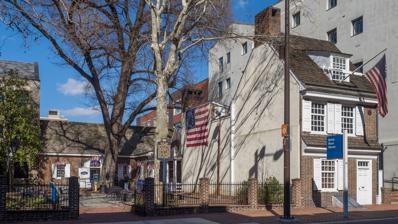
Building: Betsy Ross House
Country: United States of America
Year built: 1740
House in Philadelphia, Pennsylvania Betsy Ross House Betsy Ross House in 2024 Location within Pennsylvania Location 239 Arch Street , Philadelphia , Pennsylvania , U.S. Coordinates 39°57′08″N 75°08′41″W / 39.95224°N 75.14464°W / 39.95224; -75.14464 Type Historic Location President Amy Needle (Historic Philadelphia, Inc.) Chairperson William H. Haines, IV (Historic Philadelphia, Inc.) Public transit access SEPTA bus: 5 , 48 , 57 Website historicphiladelphia .org /betsy-ross-house /what-to-see / The Betsy Ross House is a landmark in Philadelphia . It is purported to be the site where the upholsterer and flag-maker Betsy Ross (1752–1836) lived when she is said to have sewed the first American flag . History The origins of the Betsy Ross myth trace back to her relatives, particularly her grandsons, William and George Canby, and the celebrations of the Centennial of 1876. Evidence for the precise location of Ross's home came from verification provided by several surviving family members, although the best archival evidence indicates the house would have been adjacent to the one that still stands today as The Betsy Ross House. The 1937 Philadelphia Guide noted that, after the current Betsy Ross House was selected as the Flag House, the adjacent building where Ross may have indeed lived "was torn down to lessen the hazards of fire, perhaps adding a touch of irony to what may well have been an error in research." Although the house is one of the most visited tourist sites in Philadelphia , the claim that Ross once lived there, and that she designed and sewed the first American flag, sometimes called the Betsy Ross flag , are subjects of controversy among historians. The house sits on Arch Street , several blocks from Independence Hall and the Liberty Bell in Philadelphia. The front part of the building was built around 1740, in the Pennsylvania colonial style, with the stair hall and the rear section added 10 to 20 years later.  Had she lived here, Ross would have resided in the house from 1776, the death of her first husband, John Ross, until about 1779. Restoration The "Birthplace of Old Glory ", a 1909 photograph of Betsy Ross House The gravestone of Betsy Ross and her third husband John Claypoole in the Betsy Ross House complex Over the years, various structural changes and general wear and tear left the house in dire need of restoration. In 1937, Philadelphia radio mogul , A. Atwater Kent offered up to $25,000 for the restoration of the house and commissioned historical architect Richardson Brognard Okie to do the work. Original elements were kept wherever possible. Otherwise, materials from demolished period homes were used. A new structure was added in the rear, made from period bricks. The front stairway and dormer were entirely replaced. The front doorway was moved to the opposite corner, and a new window was installed. Kent then purchased the two adjacent properties to develop a "civic garden." In 1941, the entire property, including the historic house and courtyard, were given to the city of Philadelphia. In 1965, an annex building was added to the property, and in 1974 the courtyard was renovated and a fountain added. In preparation for the United States Bicentennial , remains deemed to be those of Ross and her third husband, John Claypoole, were moved to graves in the courtyard. A private nonprofit organization, Historic Philadelphia, Inc., began leasing the property from the City of Philadelphia in 1995 and continues to manage the site. The Betsy Ross House has long been the site of Philadelphia's observance of Flag Day . See also Philadelphia portal Independence Hall Liberty Bell References